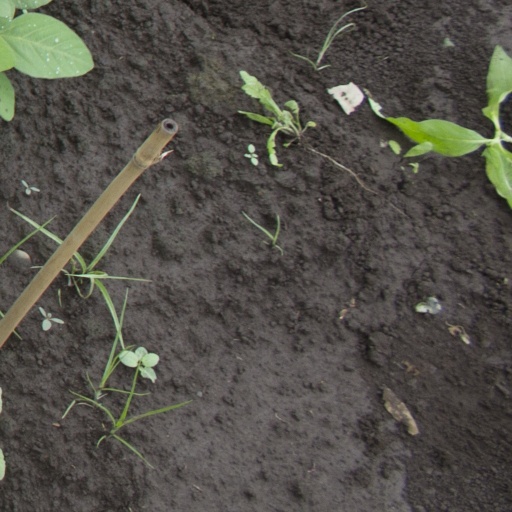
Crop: soybean